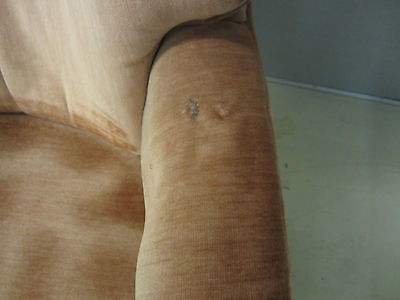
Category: chair